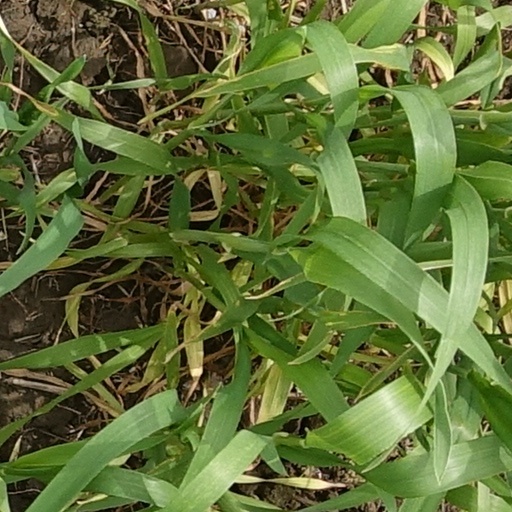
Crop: wheat